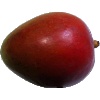
Label: Mango Red 1